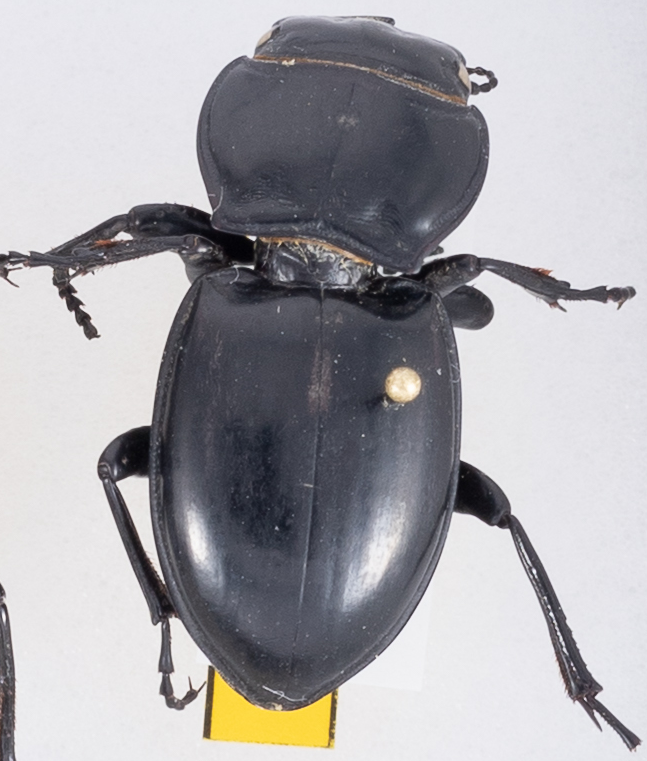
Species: Pasimachus californicus
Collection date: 2019-07-15
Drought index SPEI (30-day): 1.69
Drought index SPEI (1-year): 2.01
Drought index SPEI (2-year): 0.728